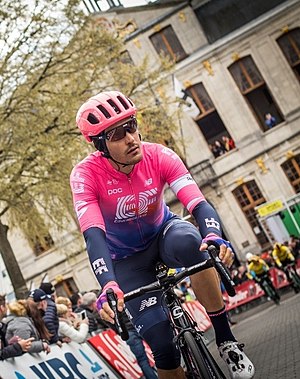
Alberto Bettiol
Alberto Bettiol er en italiensk cykelrytter, der kører for det professionelle cykelhold EF Pro Cycling.